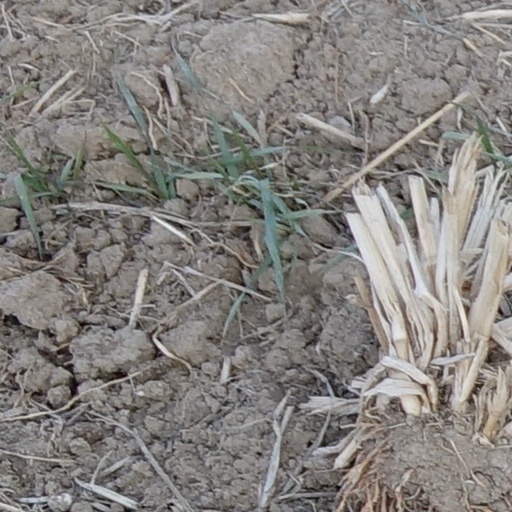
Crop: wheat